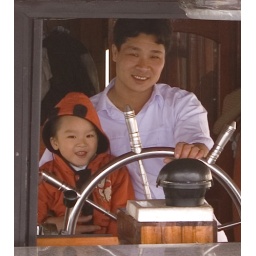
Wonderfully nice man and his son piloted our tour boat around Halong Bay.